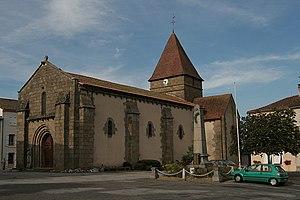
Église Saint-Maurice de Bussière-Poitevine. This building is indexed in the Base Mérimée, a database of architectural heritage maintained by the French Ministry of Culture,
Cet article recense les monuments historiques de la Haute-Vienne, en France.
Bussière-Poitevine est une ancienne commune française située dans le département de la Haute-Vienne, en région Nouvelle-Aquitaine. Le 1ᵉʳ janvier 2019, elle a fusionné avec les communes de Darnac, Saint-Barbant et Thiat pour former la commune nouvelle de Val-d'Oire-et-Gartempe.
Val-d'Oire-et-Gartempe est une commune nouvelle française résultant de la fusion — au 1ᵉʳ janvier 2019 — des communes de Bussière-Poitevine, Darnac, Saint-Barbant et Thiat, située dans le département de la Haute-Vienne, en région Nouvelle-Aquitaine.